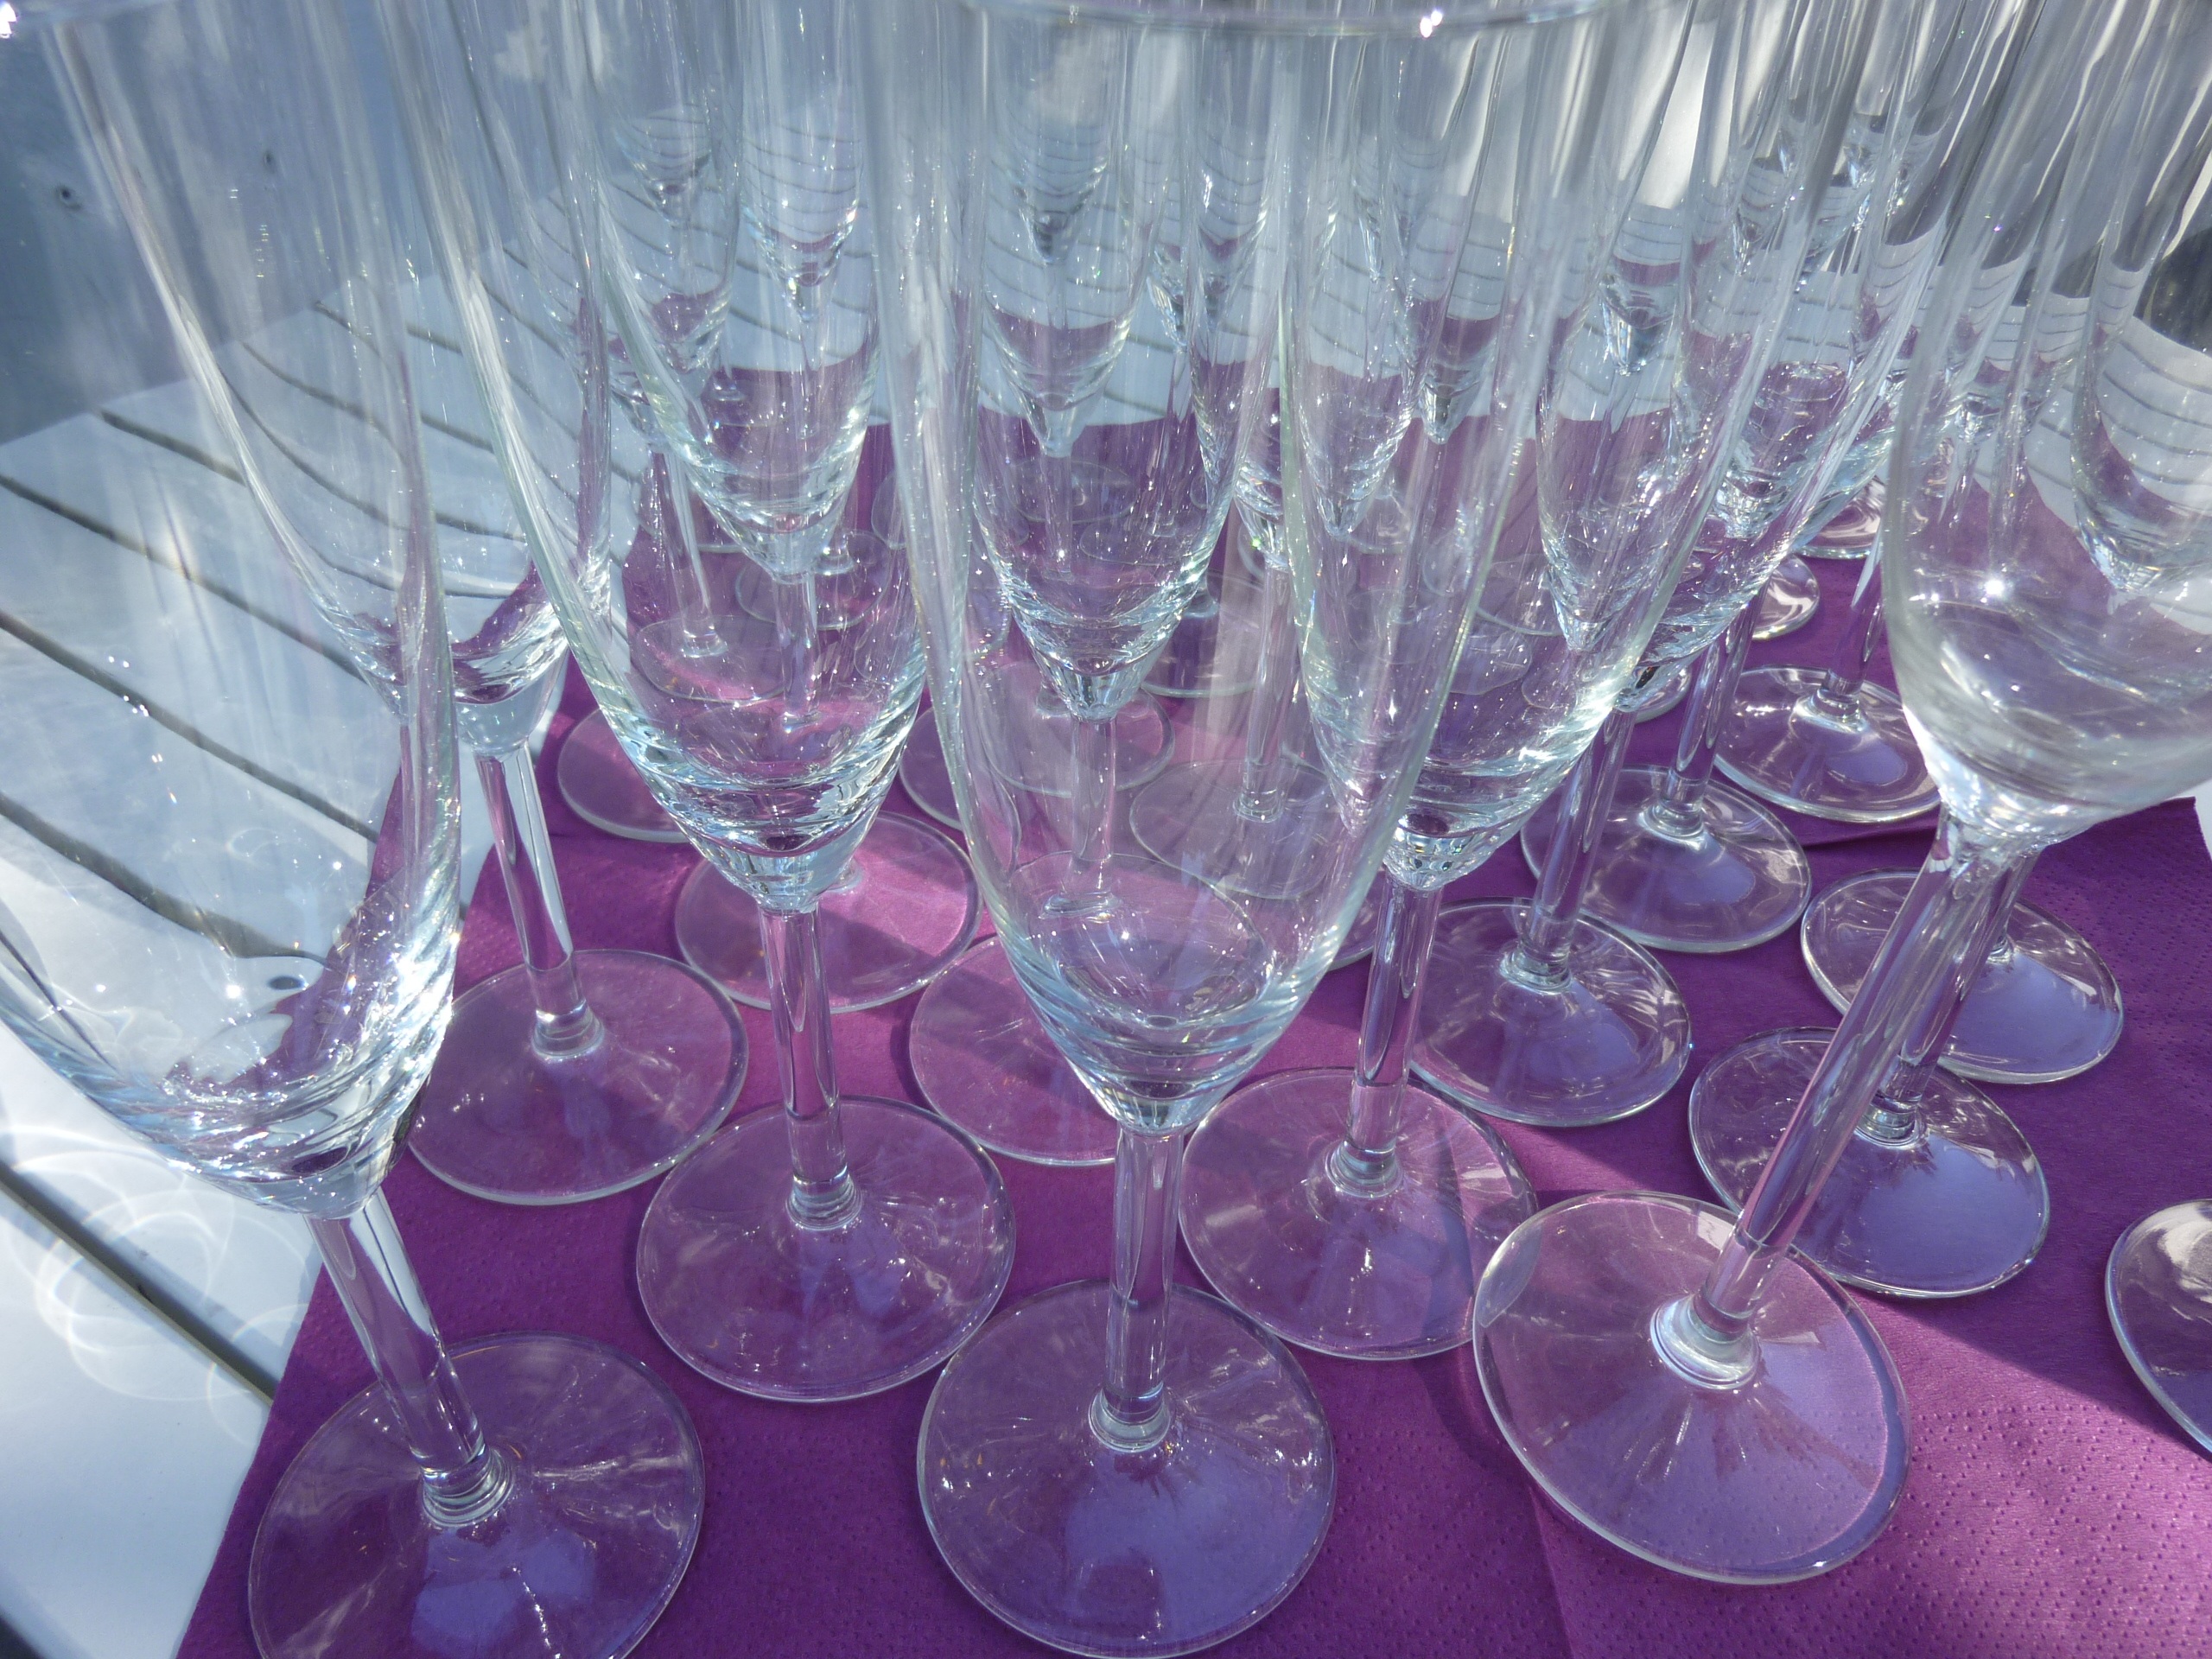
purple, petal, glass, restaurant, celebration, tableware, material, wine glass, glasses, crystal, champagne glasses, stemware, centrepiece, champagne glass, drinkware, champagne stemware